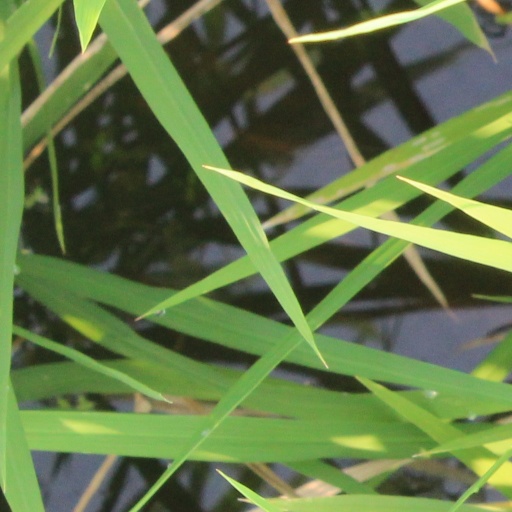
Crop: rice